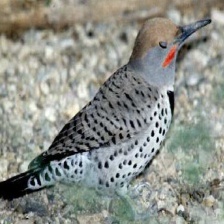
Species: GILDED FLICKER
Scientific name: COLAPTES AURATUS